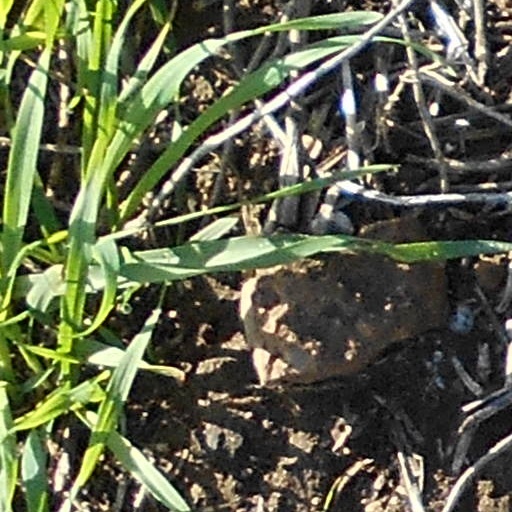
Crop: wheat